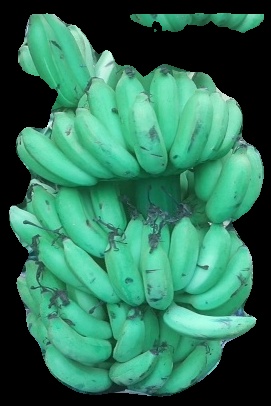
Variety: elakki-bale
Grade: grade1